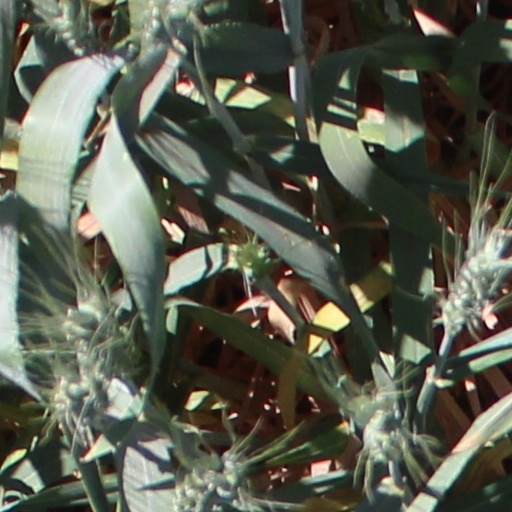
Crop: wheat